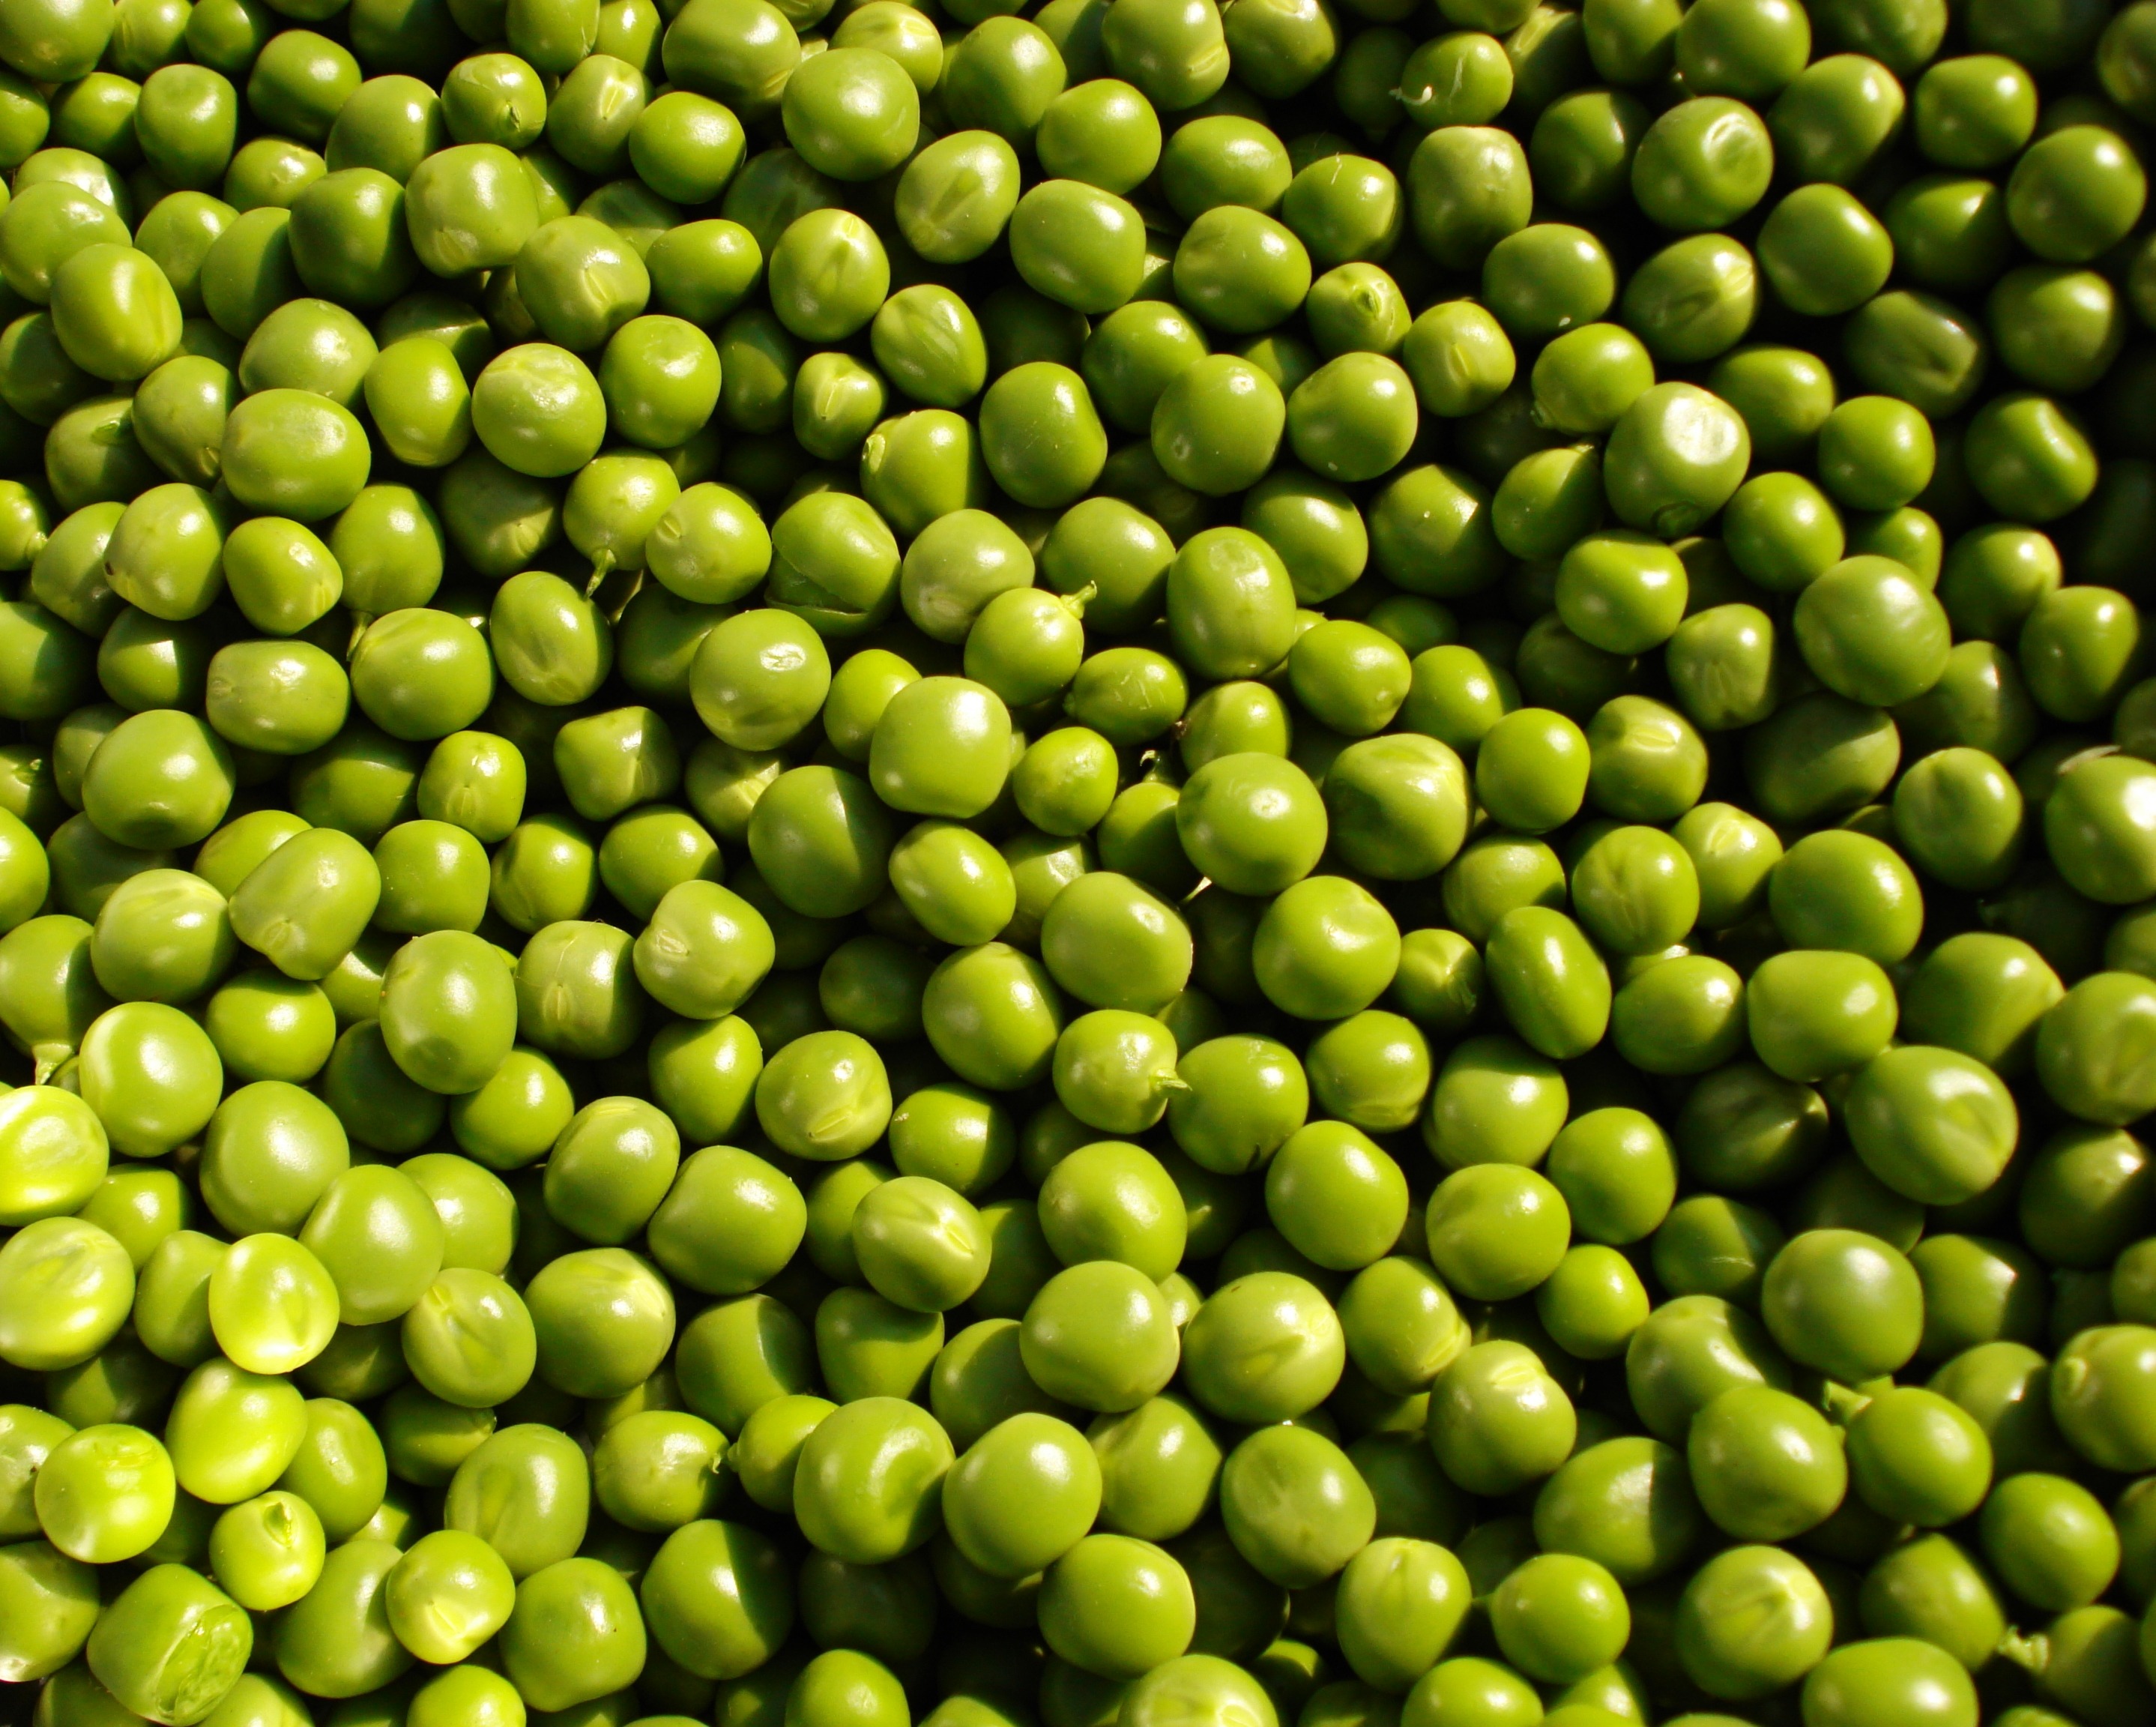
plant, fruit, food, green, produce, vegetable, crop, fresh, agriculture, soup, pea, vegetables, peas, flowering plant, land plant, pea soup